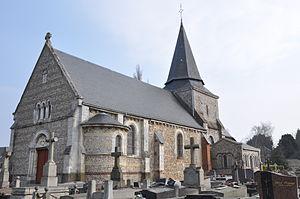
Église d'Etainhus (76 Seine-Maritime, Normandie)
Étainhus est une commune française située dans le département de la Seine-Maritime en région Normandie.